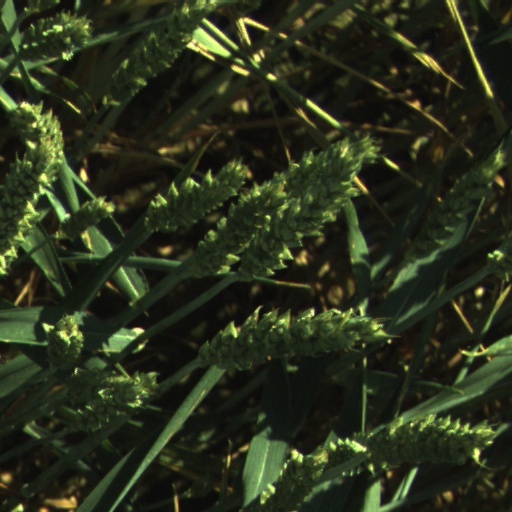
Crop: wheat